Eastern Michigan University Marching Band

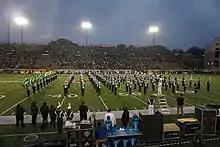
The Eastern Michigan University Marching Band performing at the 2018 Camellia Bowl

The band was first formed in 1894, however the marching band was only a student-funded extra-curricular activity that performed in parades, concerts, and athletic events, it wasn't until 1924 that the band was officially recognized as an ensemble within the Normal Conservatory of Music due to the efforts of Normal Mathematics Professor J.F. Barnhill. Professor Barnhill brought Captain Wilfred Wilson, conductor of the Michigan Band, to the Ypsilanti campus as the first Director of the marching band. The first recorded mention of the “Huron Band” was on October 31, 1925, when 48 uniformed bandsmen paraded the streets of Ypsilanti and later played at the Normal-Kalamazoo College football game. In 1964, Thomas Tyra was appointed director of bands at the university and in 1968, Max Plank joined the EMU Bands program as Tyra's assistant. Together they forged a lifelong collaboration and friendship that would result in significant growth of the EMU Bands program and its traditions. Tyra arranged the "Eagles Fight Song" for marching band, composed the team cheer "Go Green," and the "EMU Fanfare," all pregame traditionals that are played today.